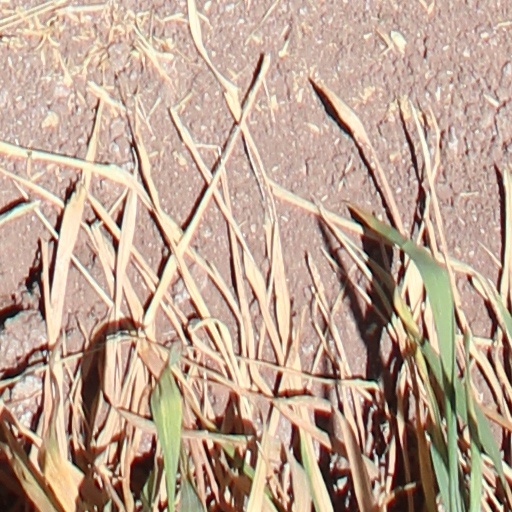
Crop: wheat